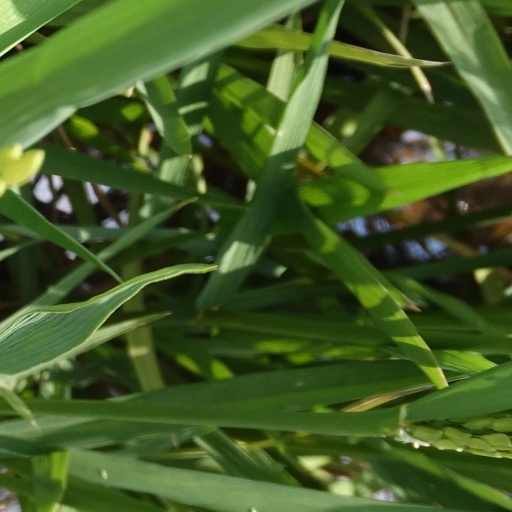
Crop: rice